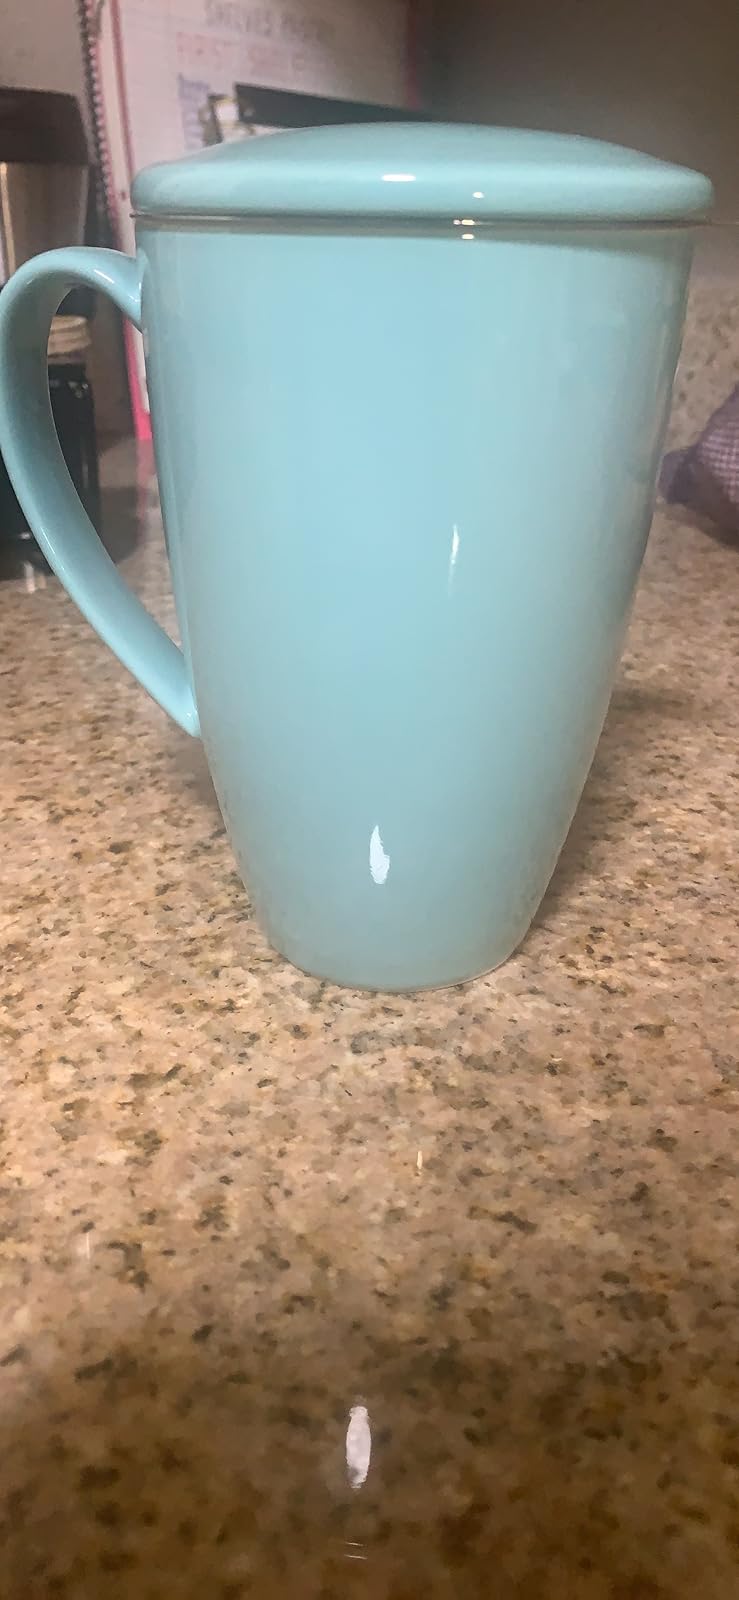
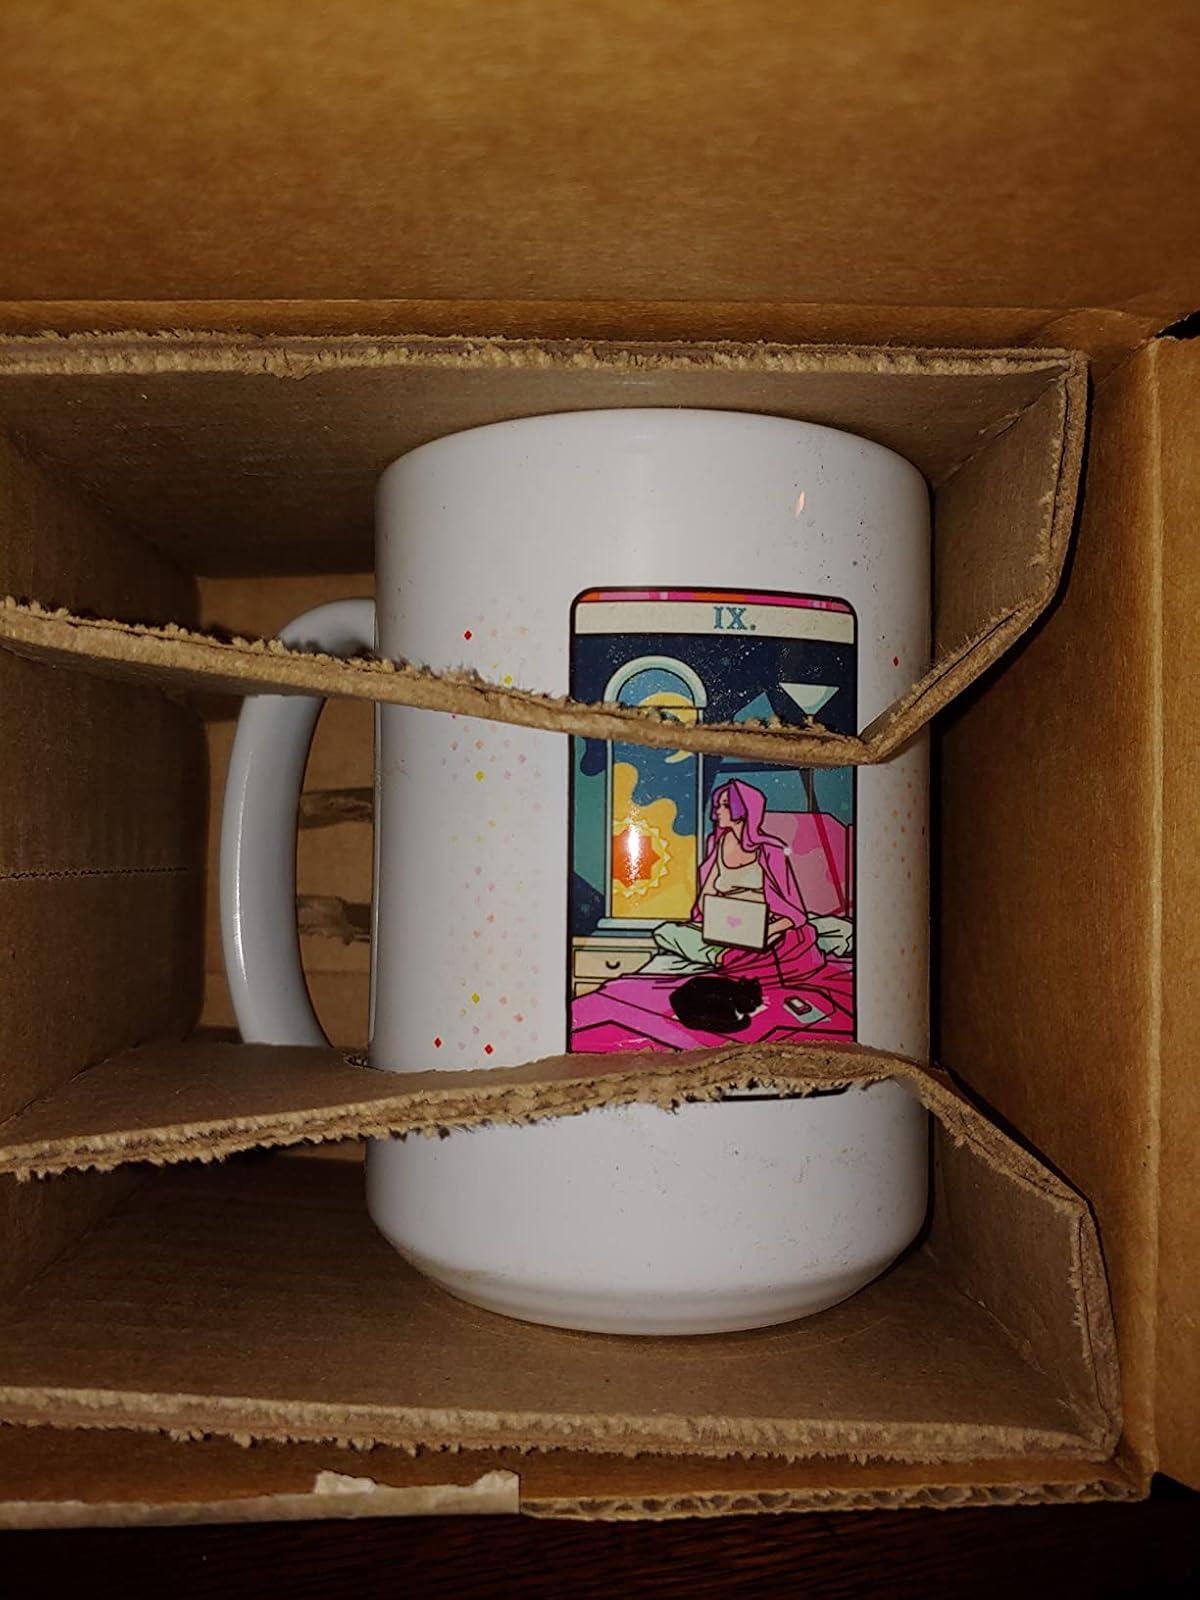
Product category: items_mug
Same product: no